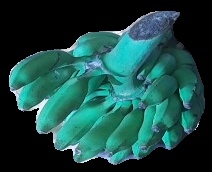
Variety: elakki-bale
Grade: grade3